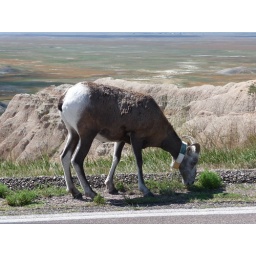
A goat in the road in Badlands National Park, SD